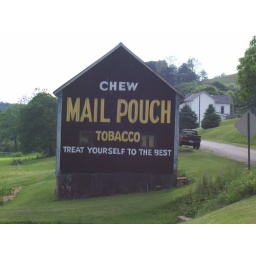
This was a cool building we drove by while taking the back roads tour of Penn